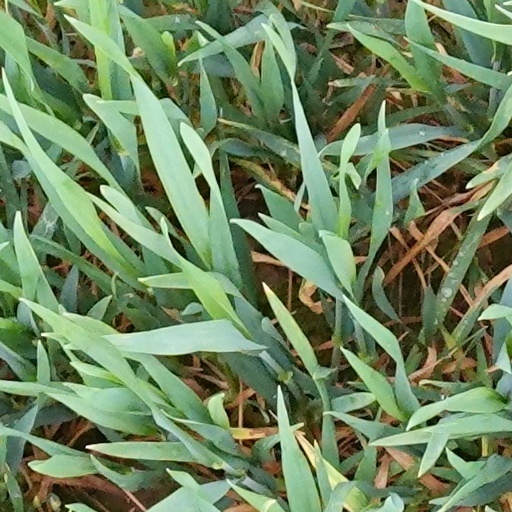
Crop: wheat